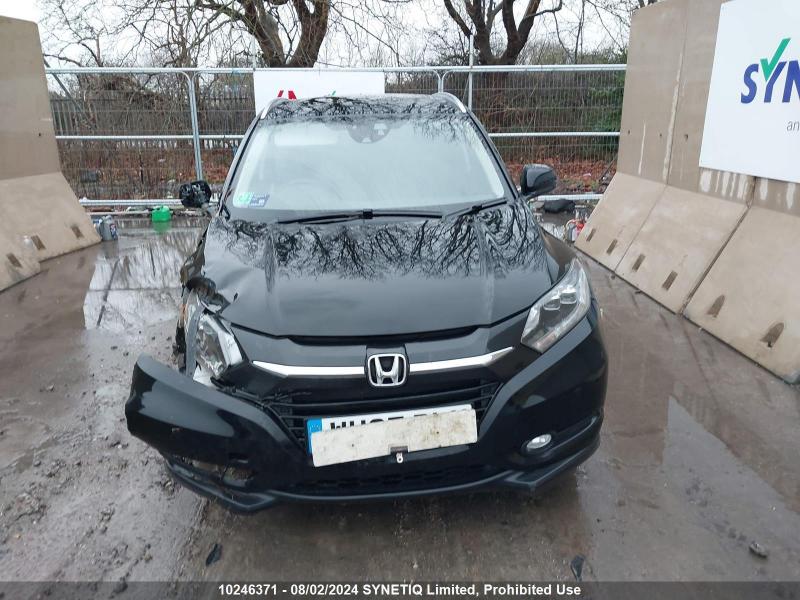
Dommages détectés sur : plaque d'immatriculation avant, pare-choc avant, feu avant droit, capot, aile avant droite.
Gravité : majeur